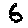
Label: 6